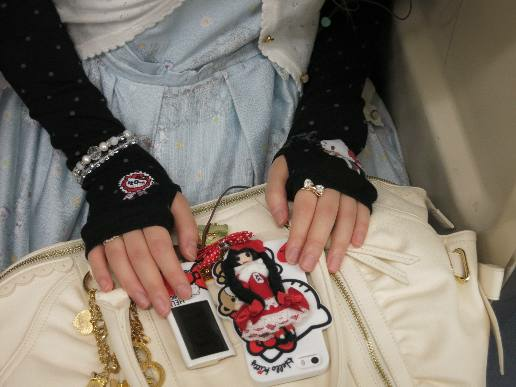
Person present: Yes